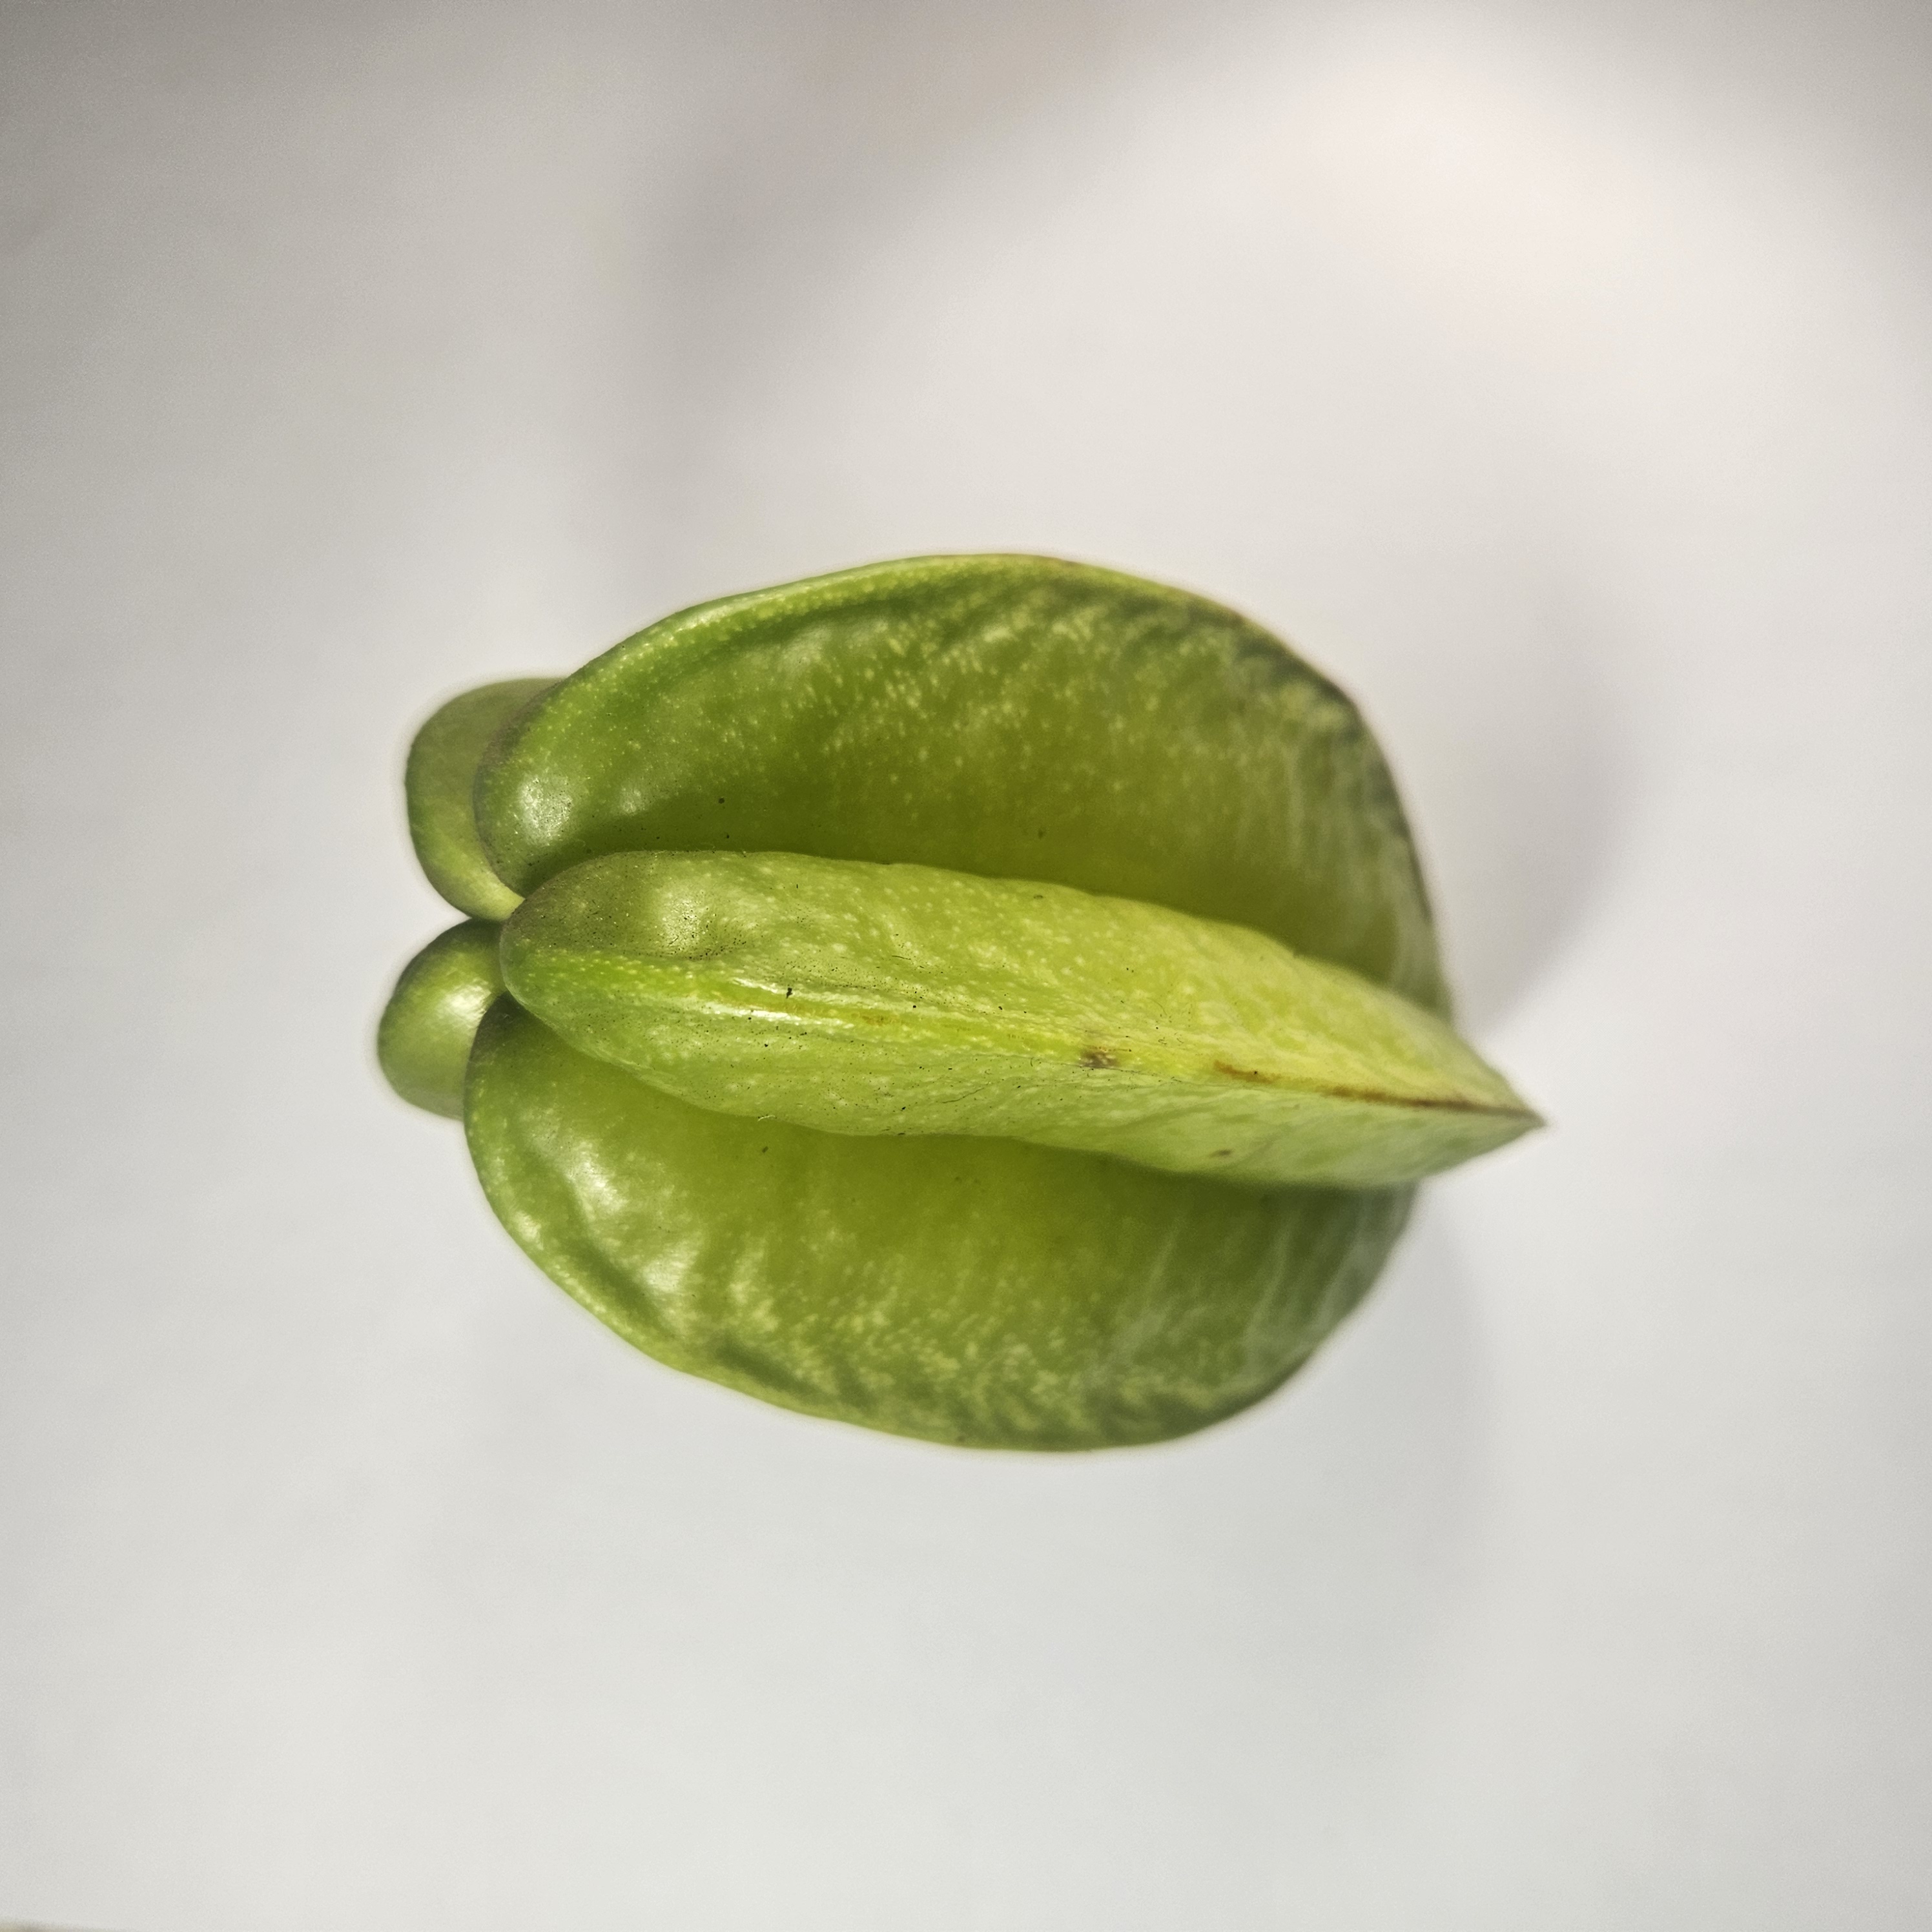
Label: Healthy Fruits